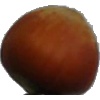
Label: Nut Forest 1